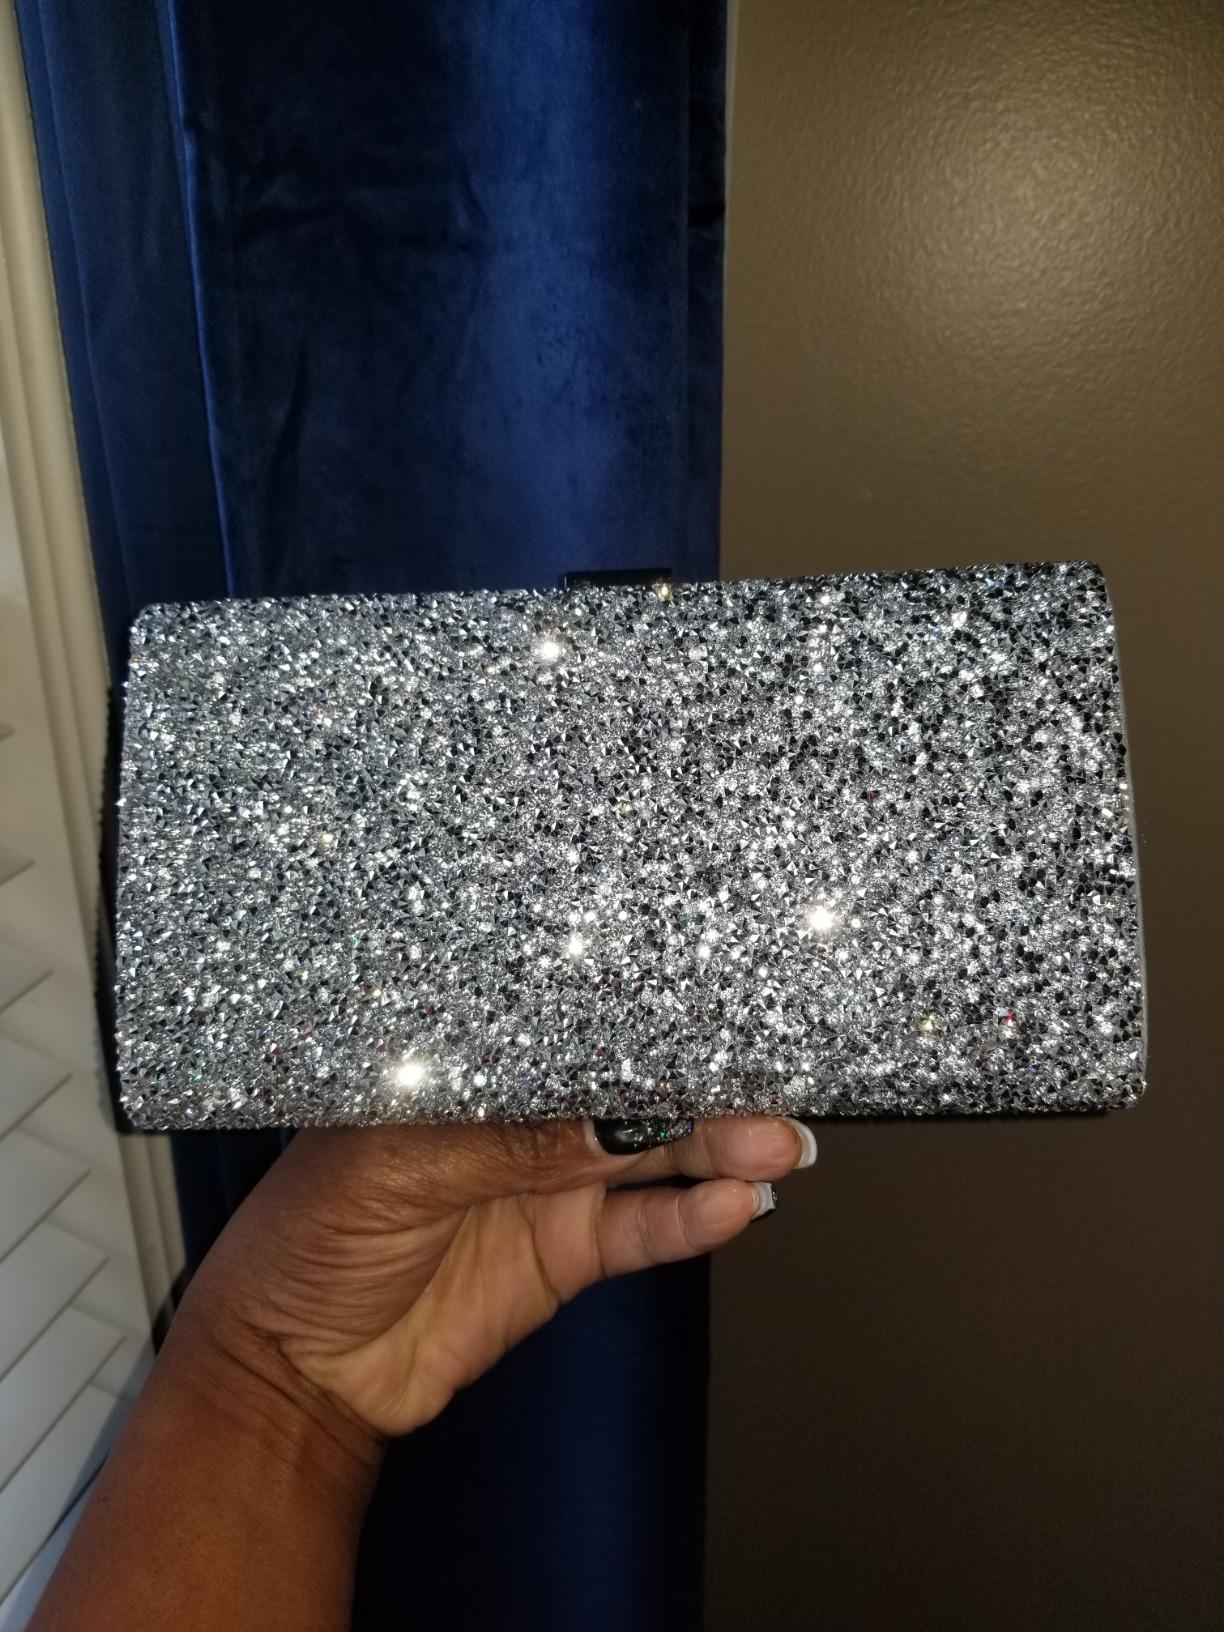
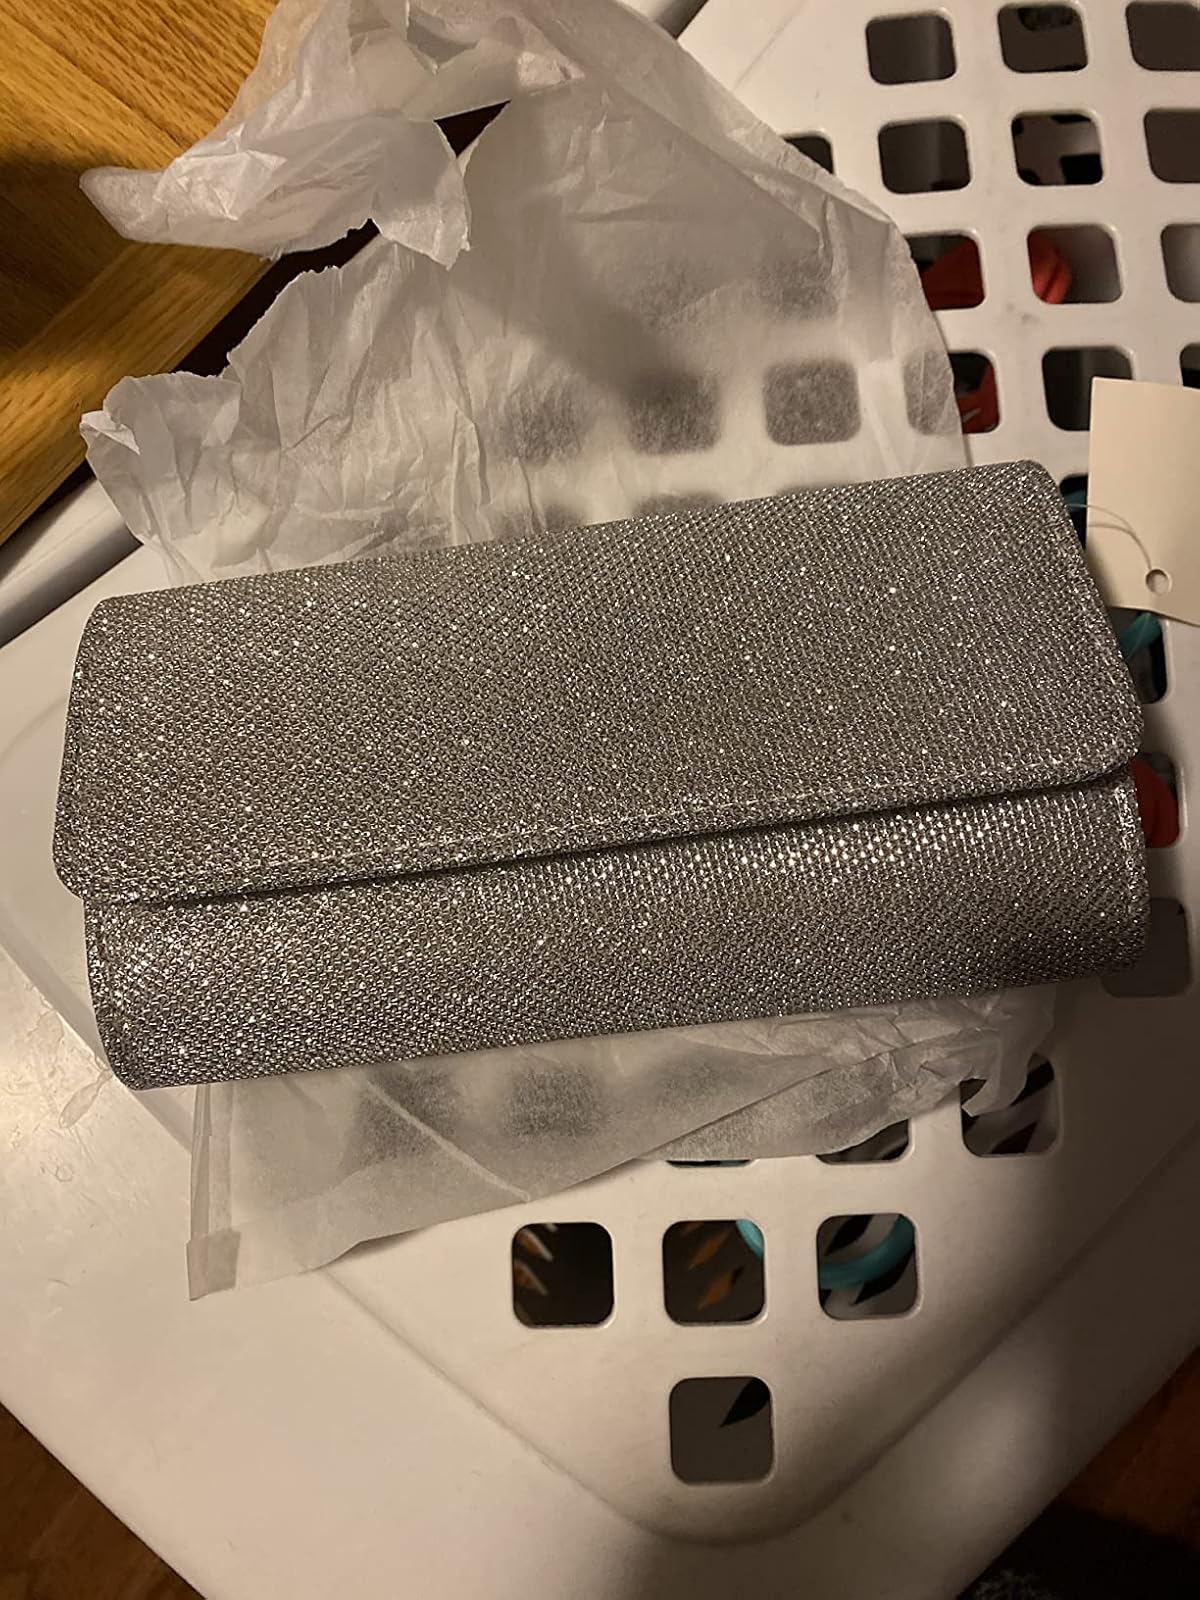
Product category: accessories_handbag
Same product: no